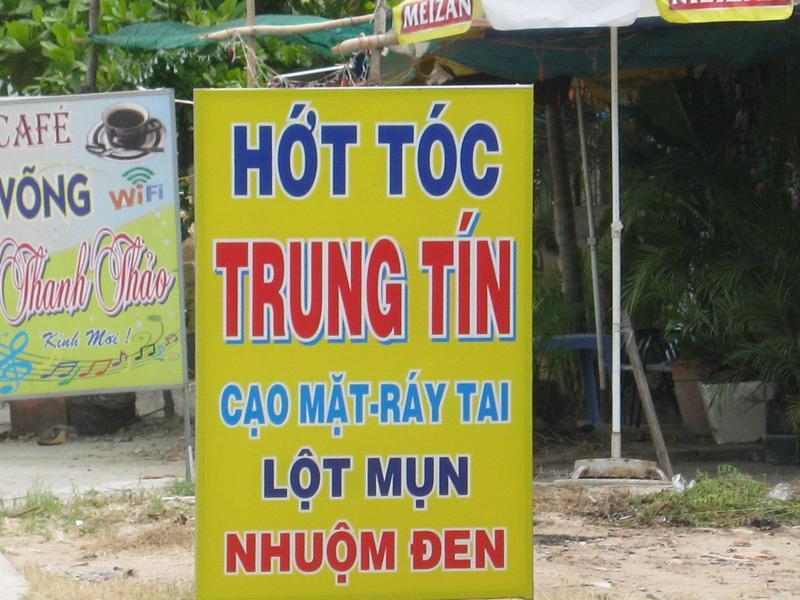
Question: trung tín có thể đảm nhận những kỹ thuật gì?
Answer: trung tín có thể hớt tóc, cạo mặt-ráy tai, lột mụn, nhuộm đen